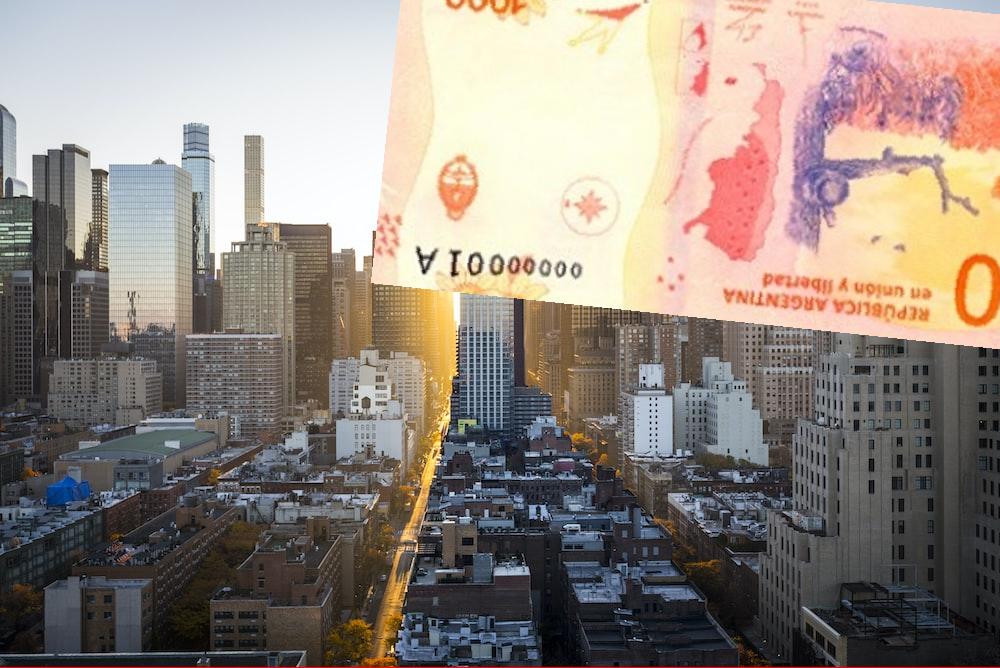
Denominación: 1000